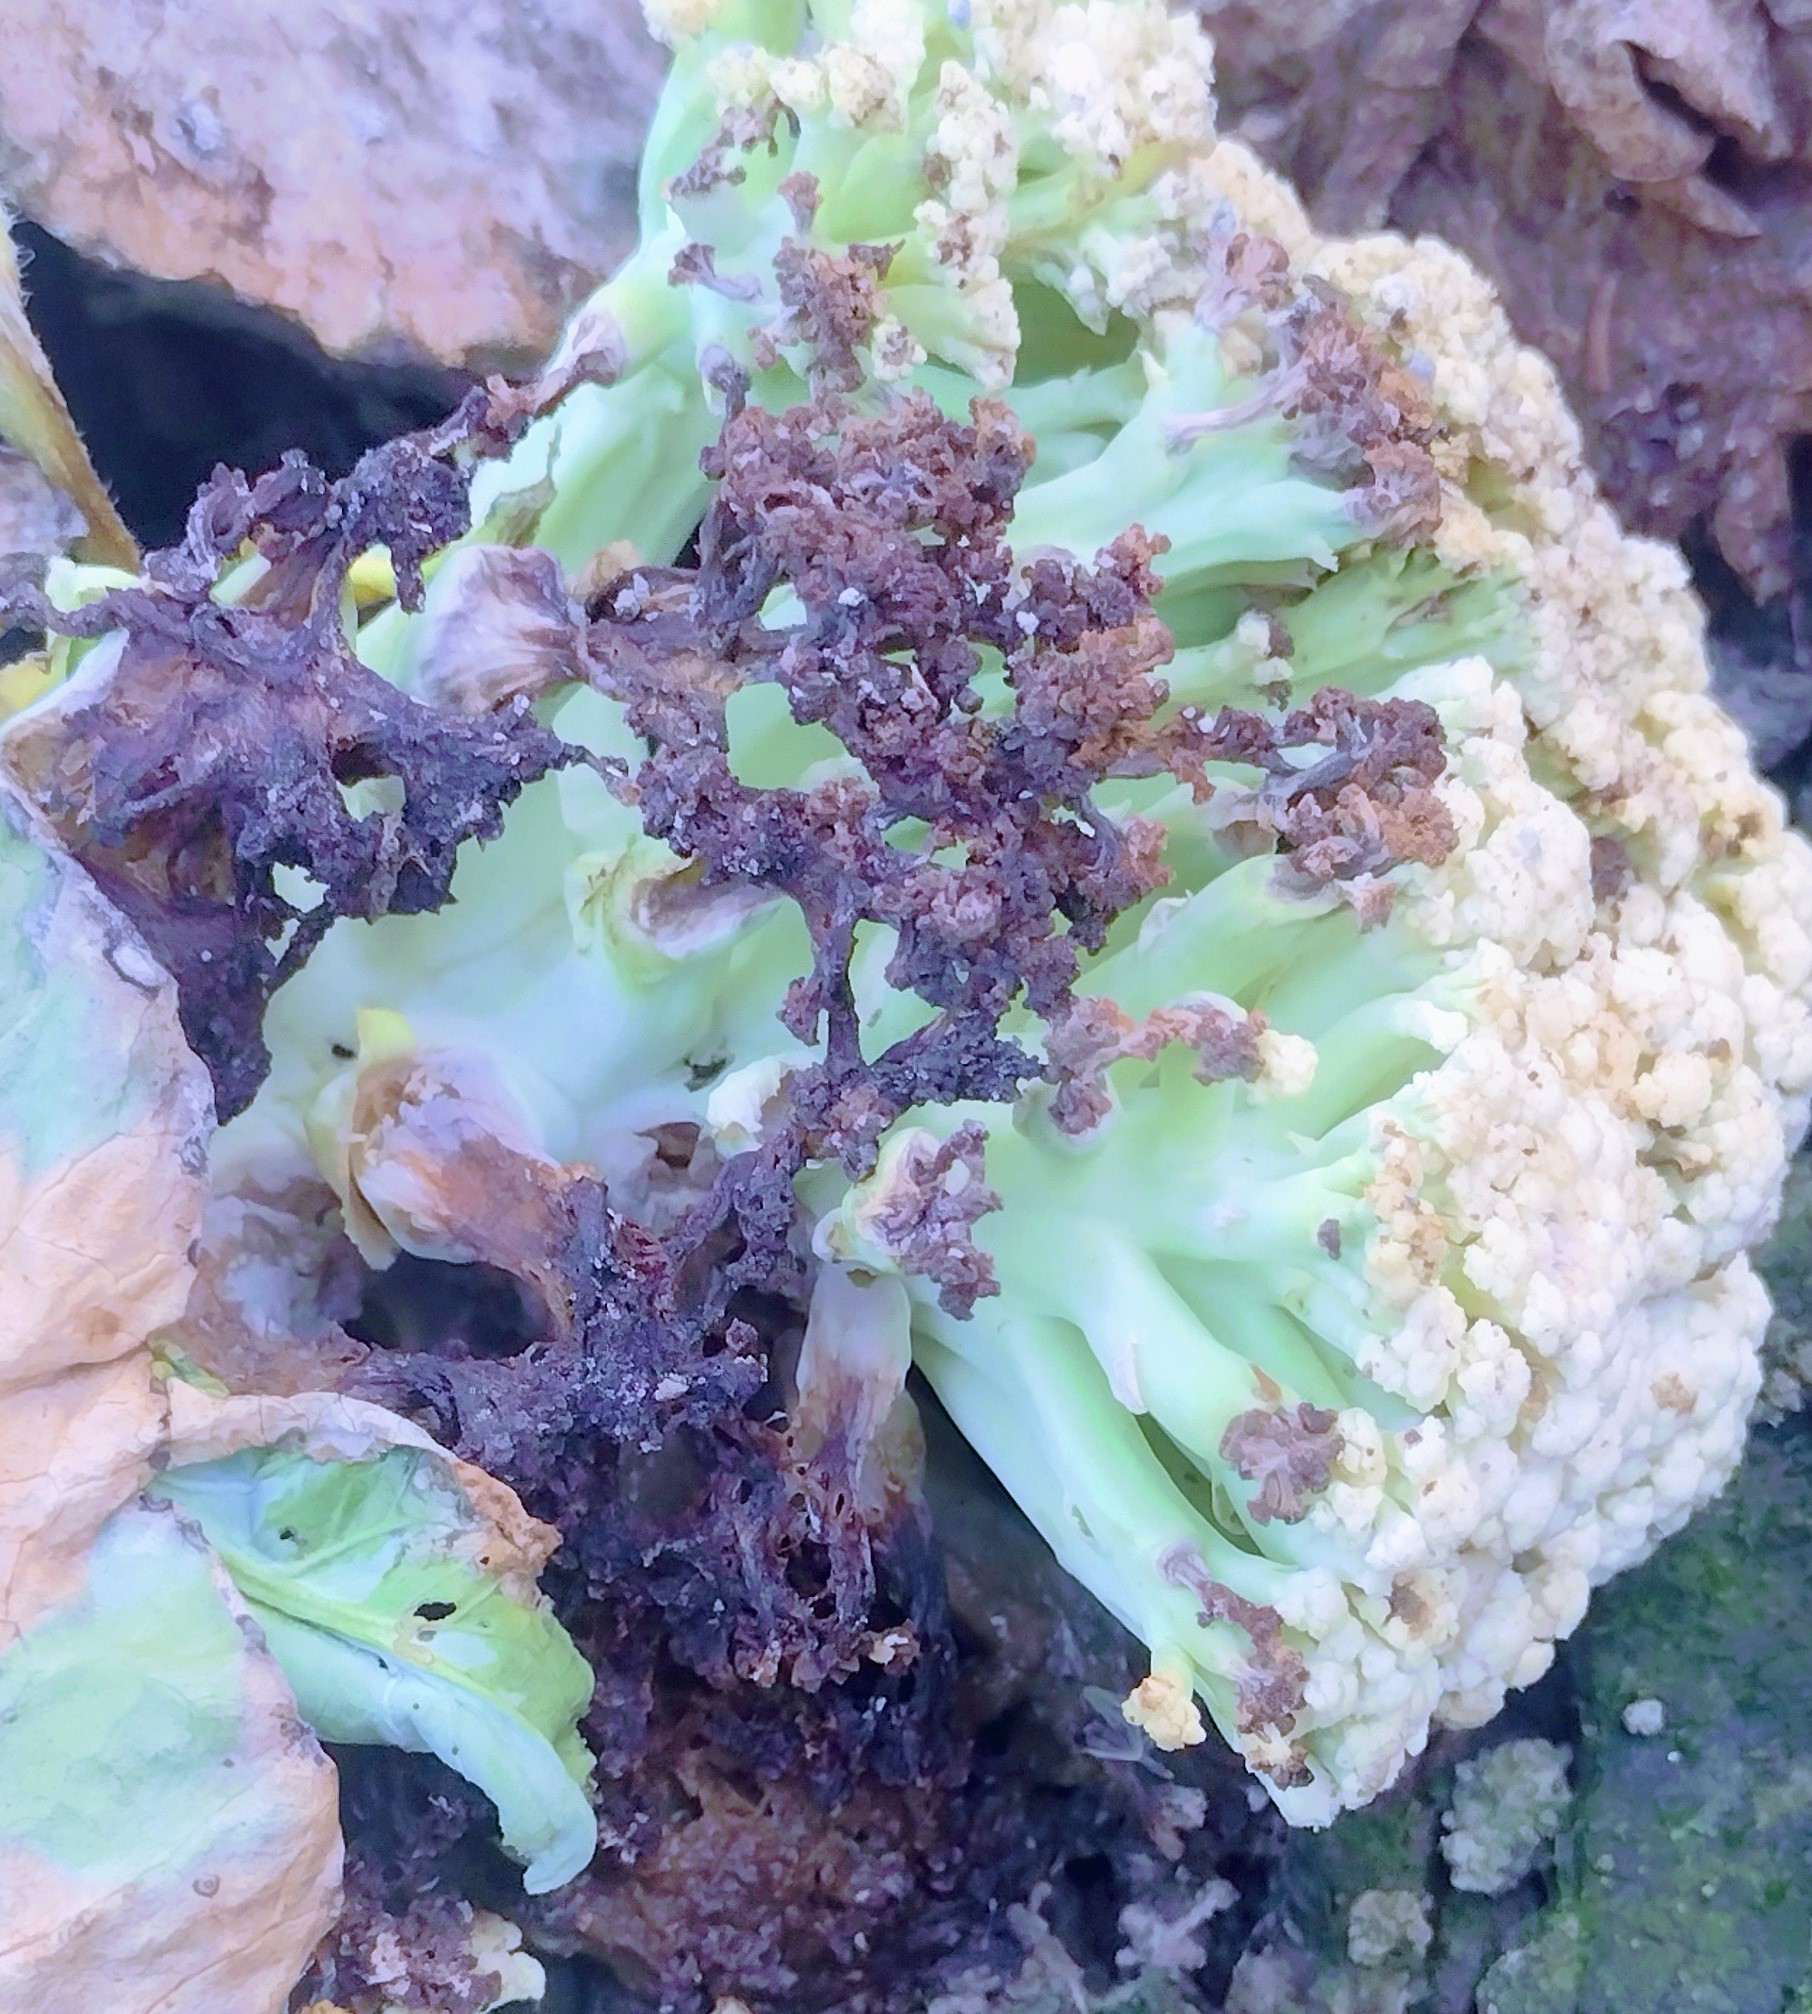
Label: Bacterial spot rot